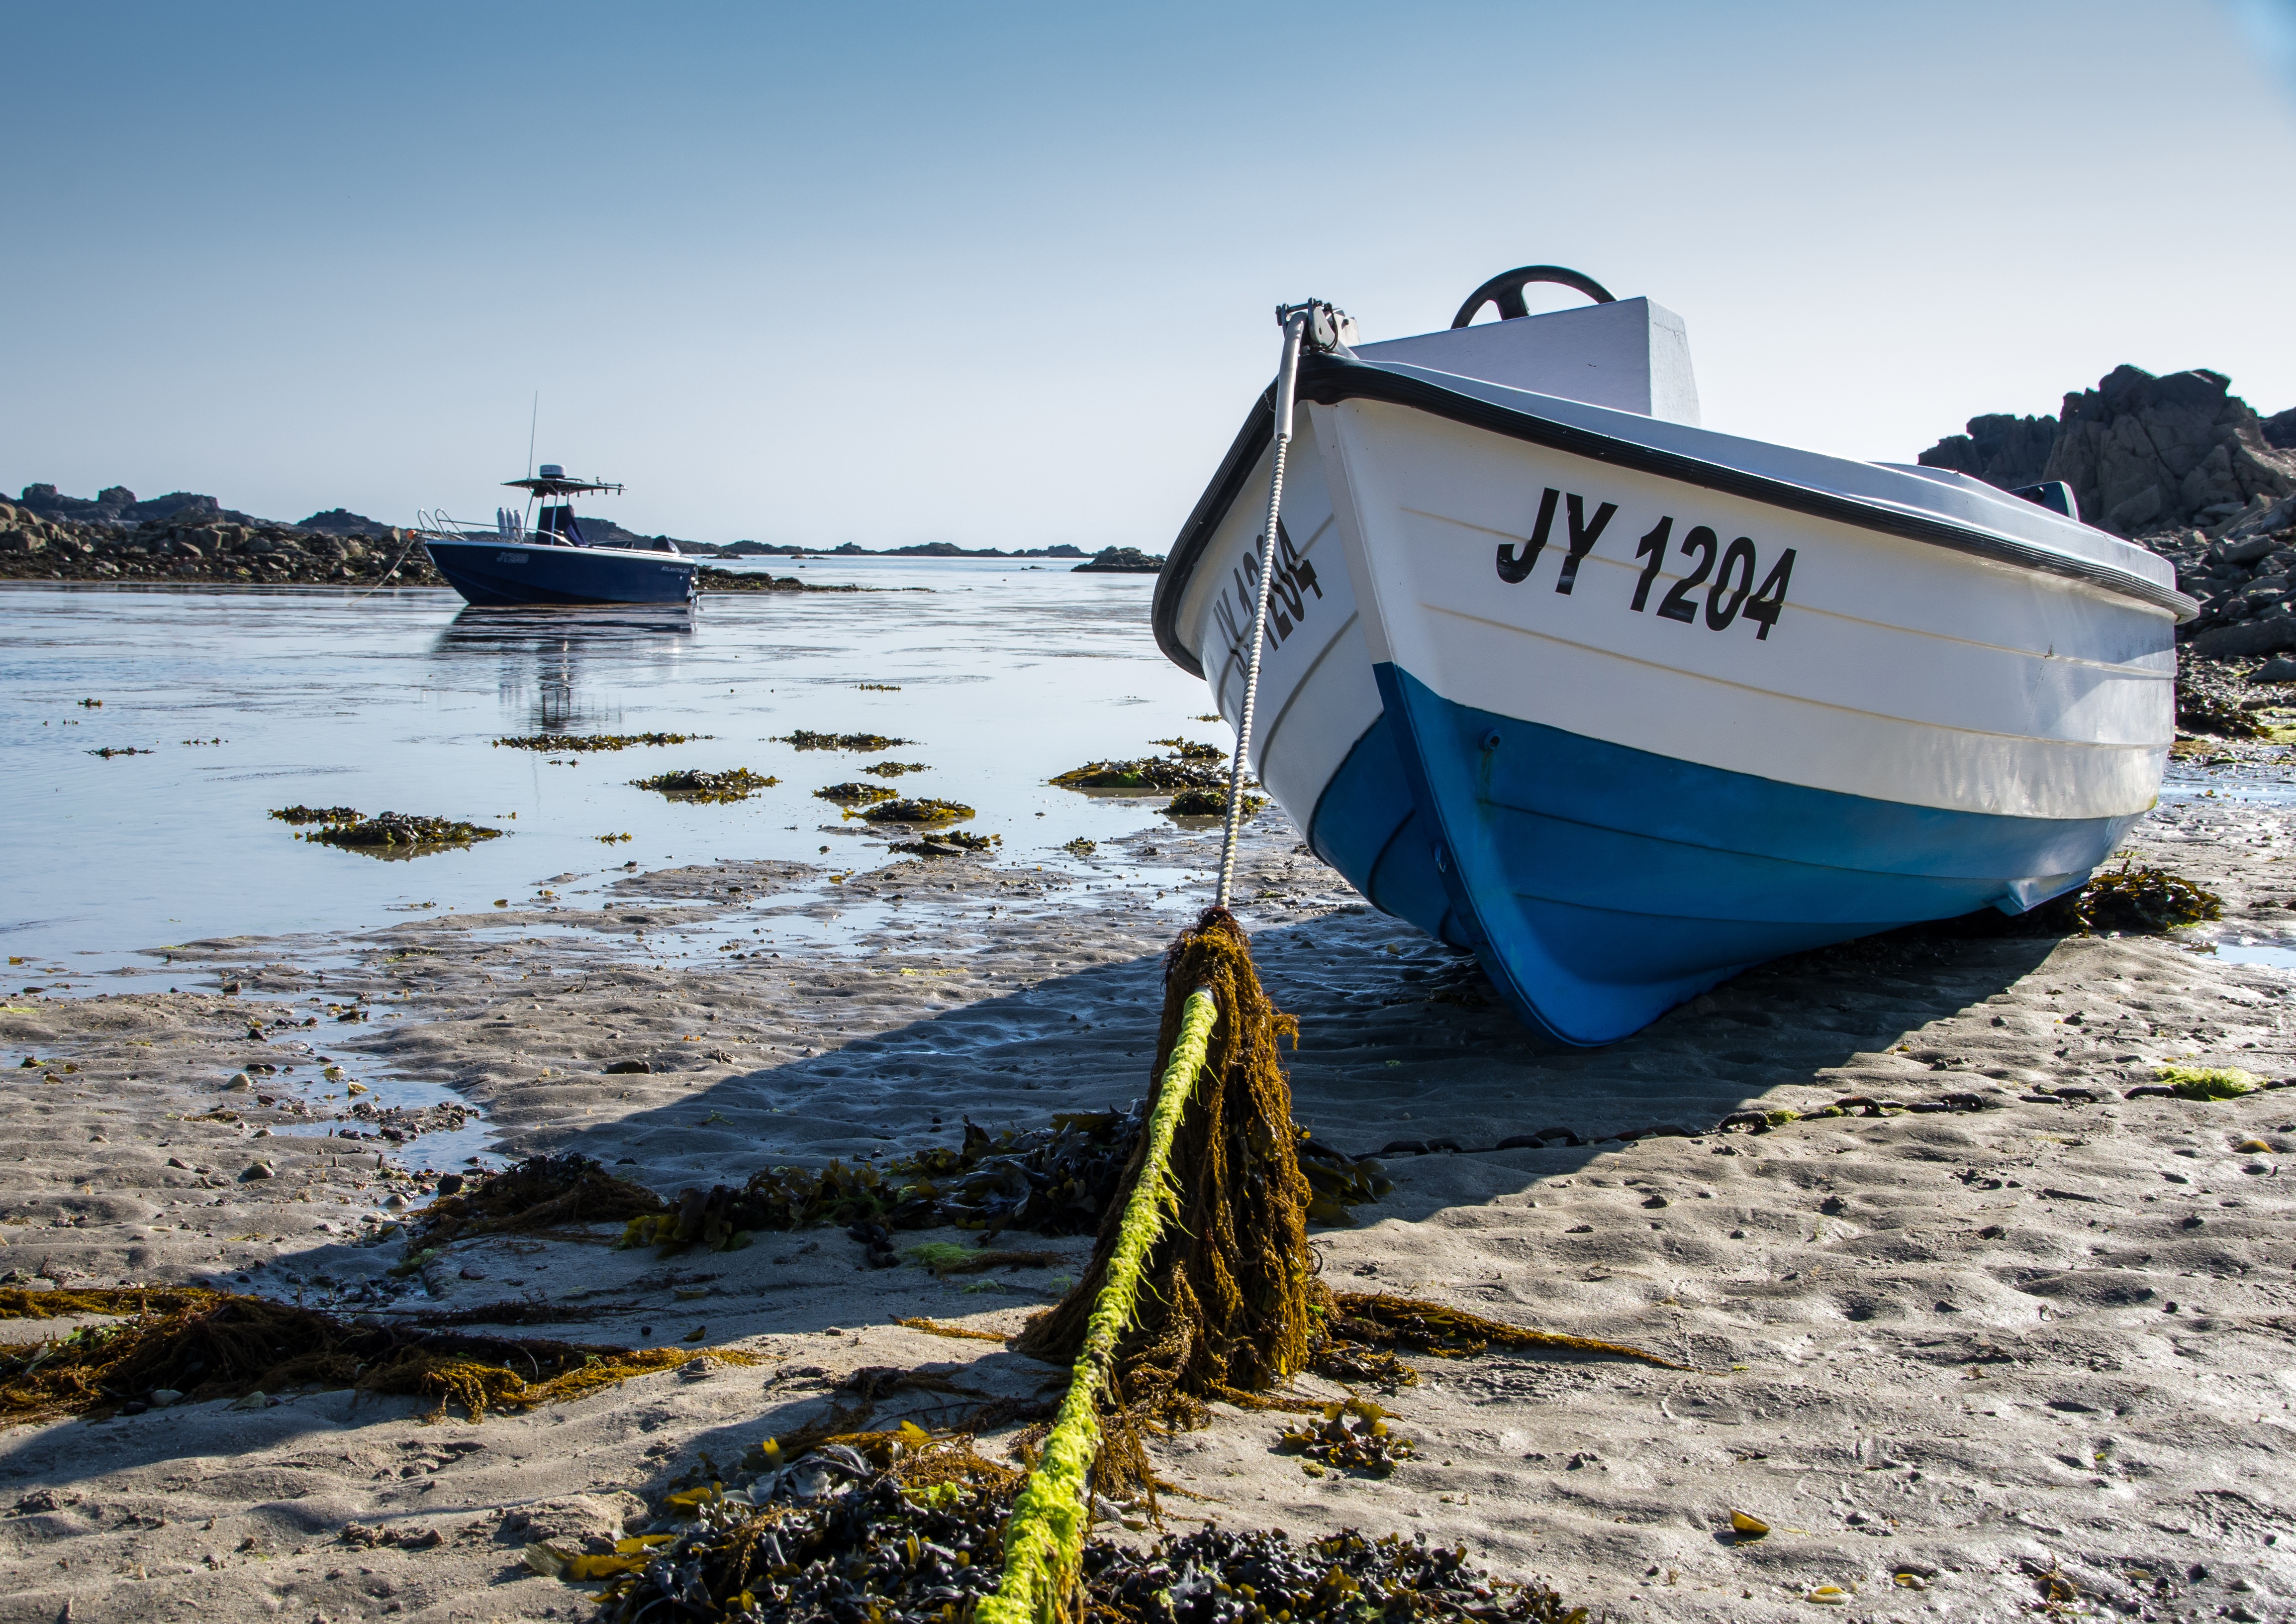
beach, sea, coast, water, nature, ocean, horizon, sky, sun, white, boat, shore, adventure, river, summer, vacation, travel, seaside, vehicle, holiday, bay, blue, tourism, trip, lifestyle, leisure, sail boat, sunny, nautical, boating, marine, watercraft